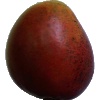
Label: Mango Red 1